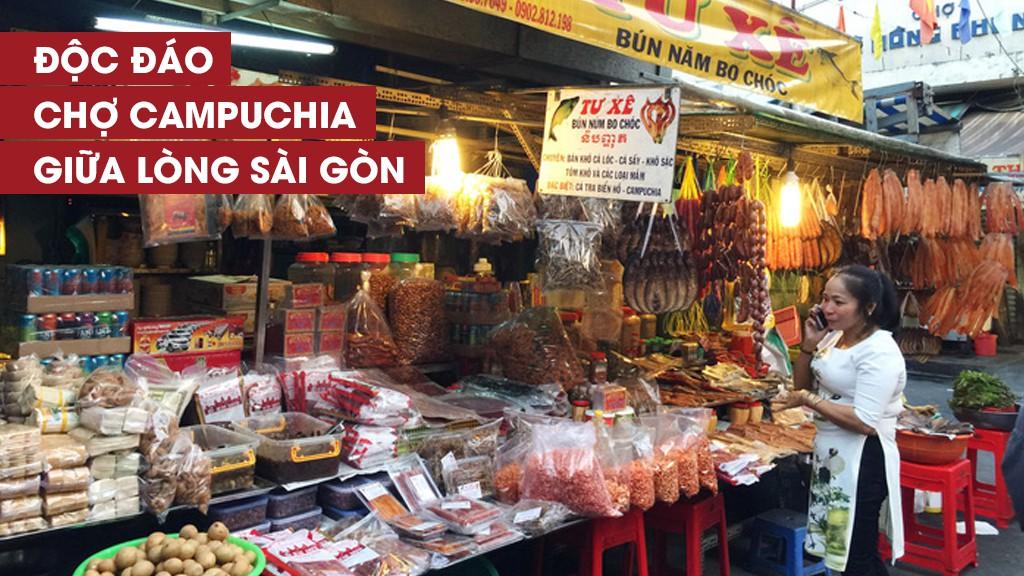
có một người phụ nữ đứng ở bên một quầy hàng